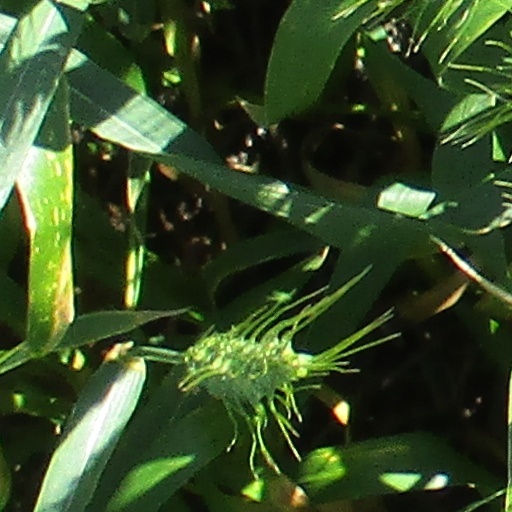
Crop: wheat